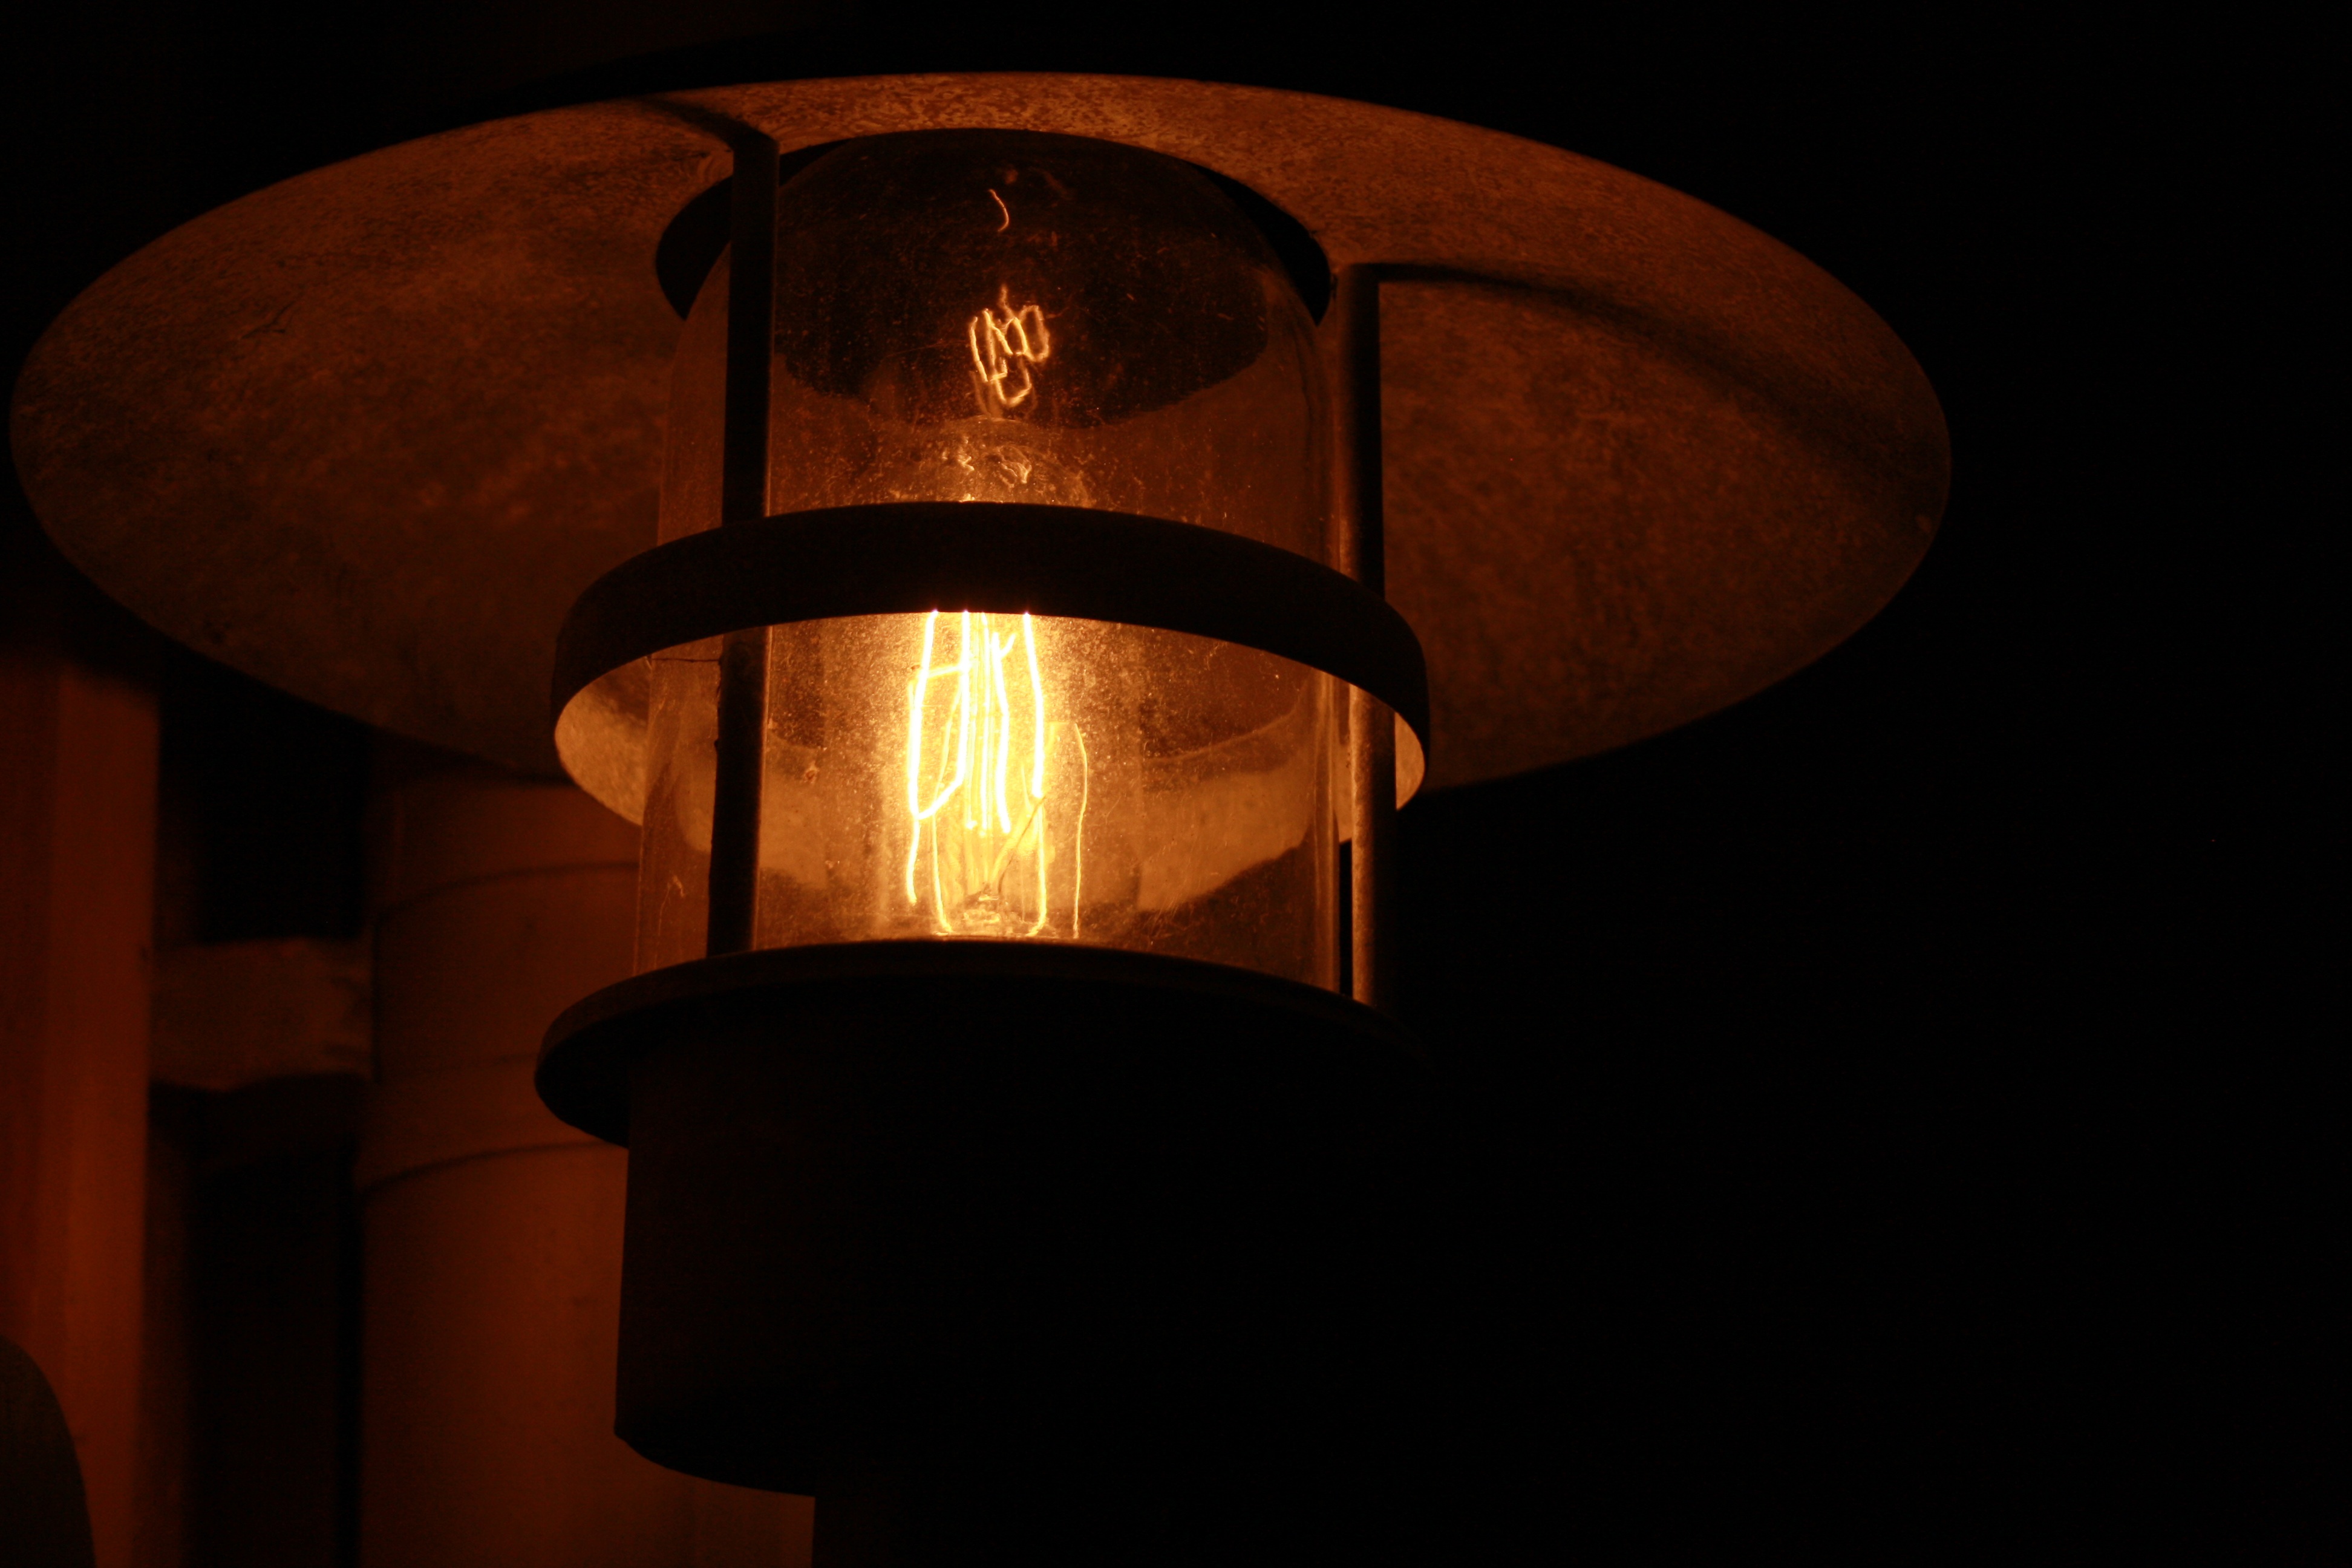
light, glowing, night, dark, ceiling, red, darkness, street light, lamp, black, lighting, light fixture, sconce, incandescent light bulb